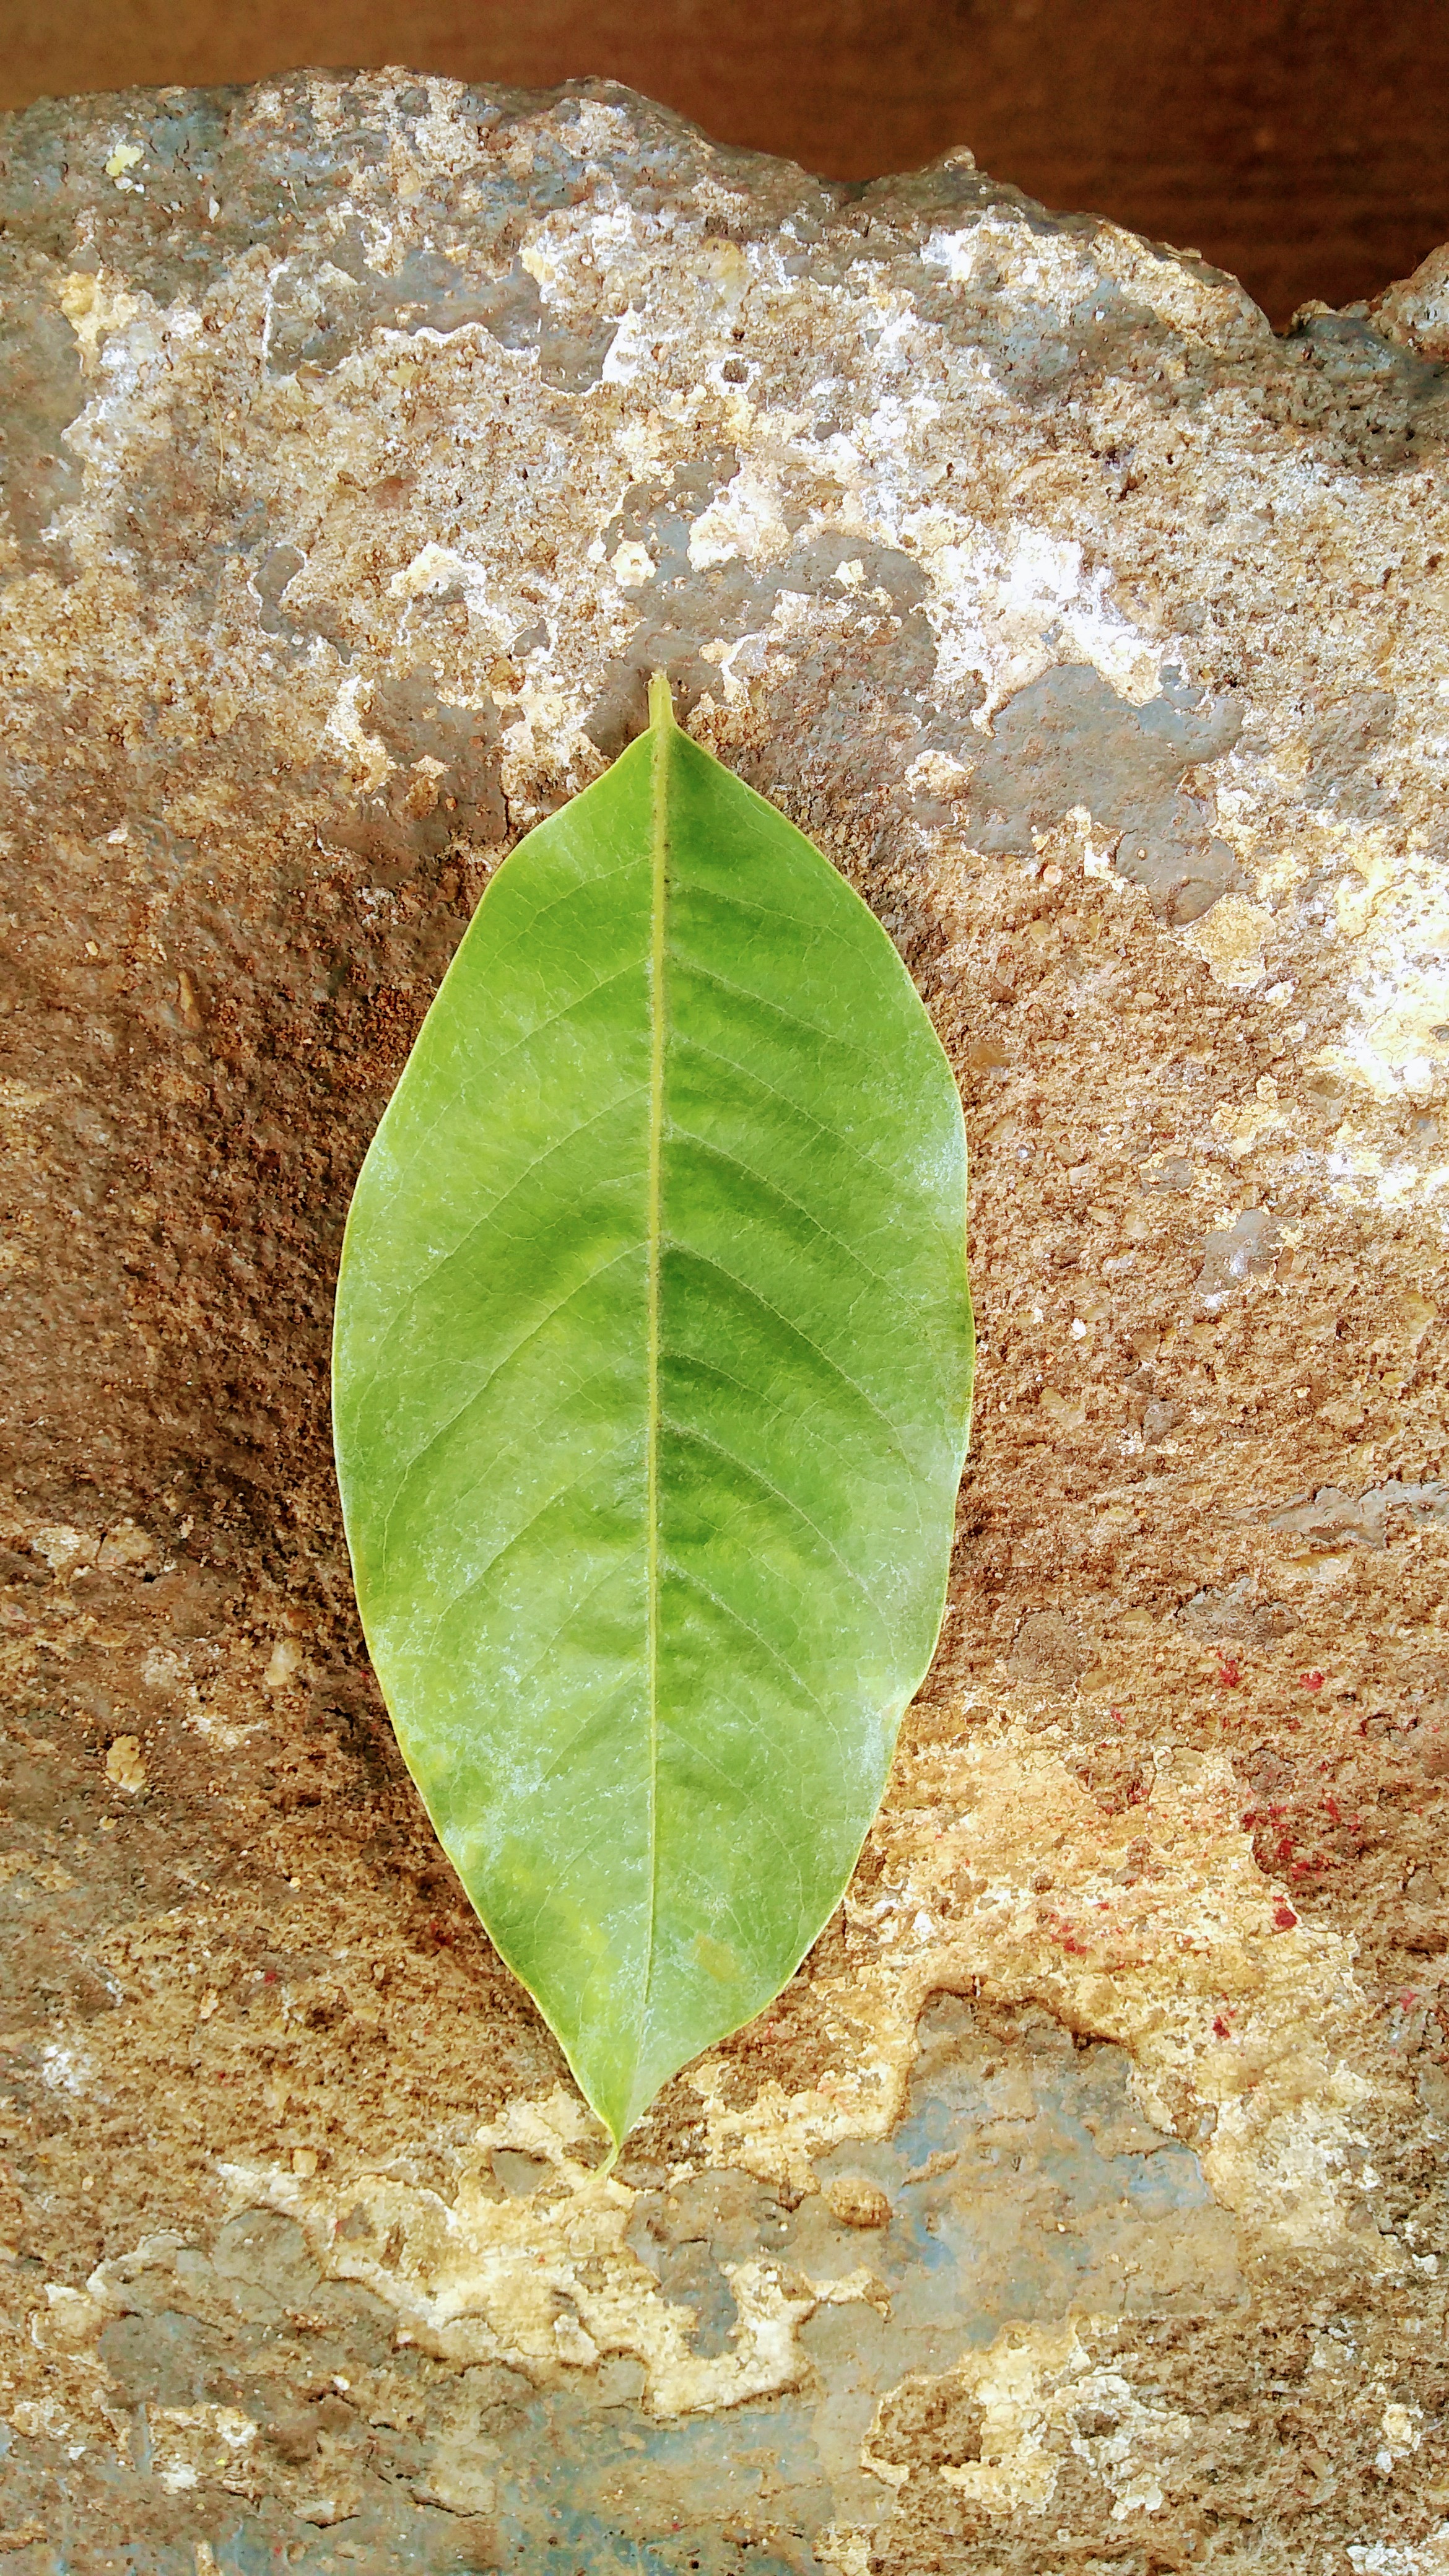
Plant: Sampige